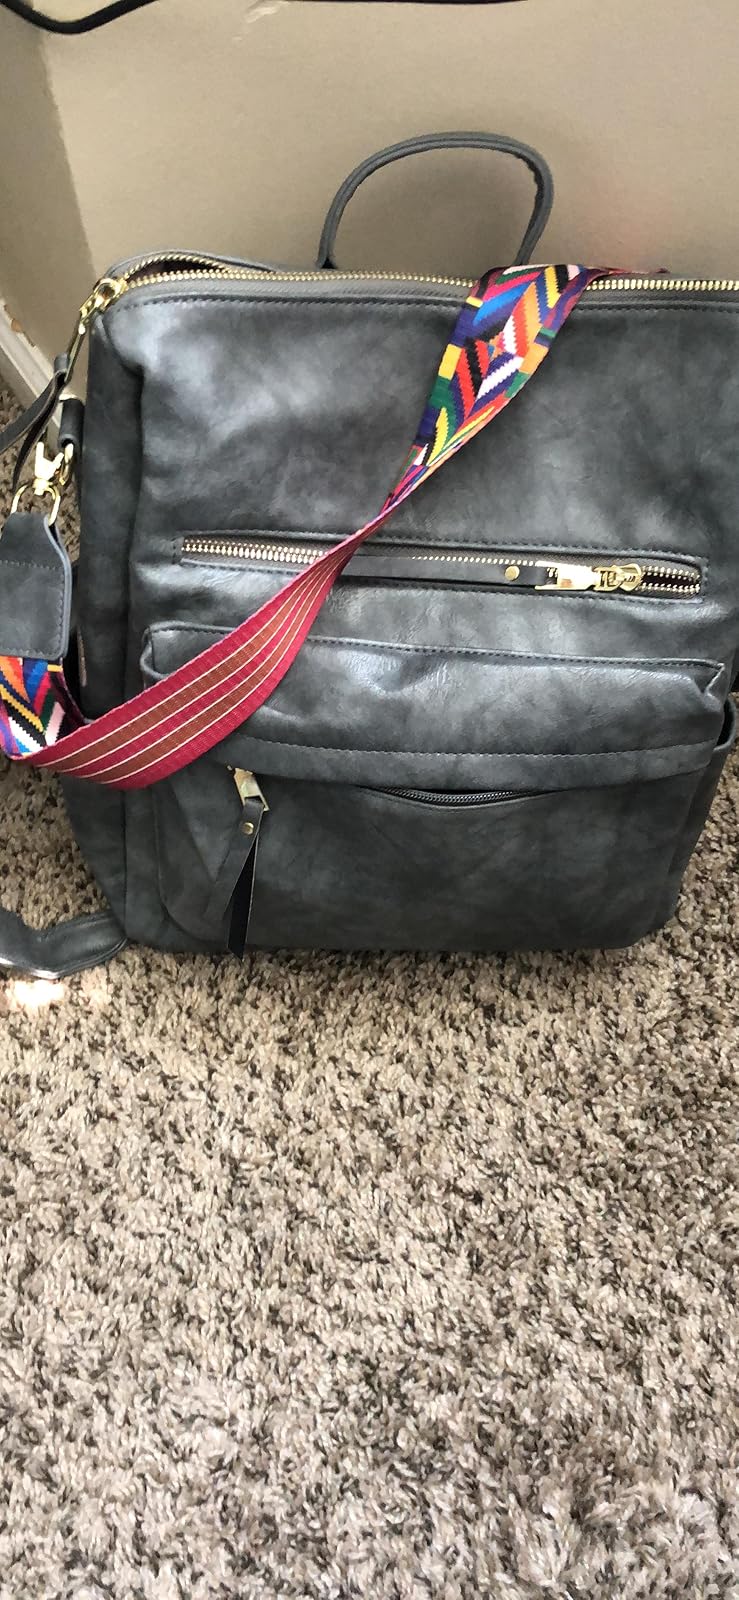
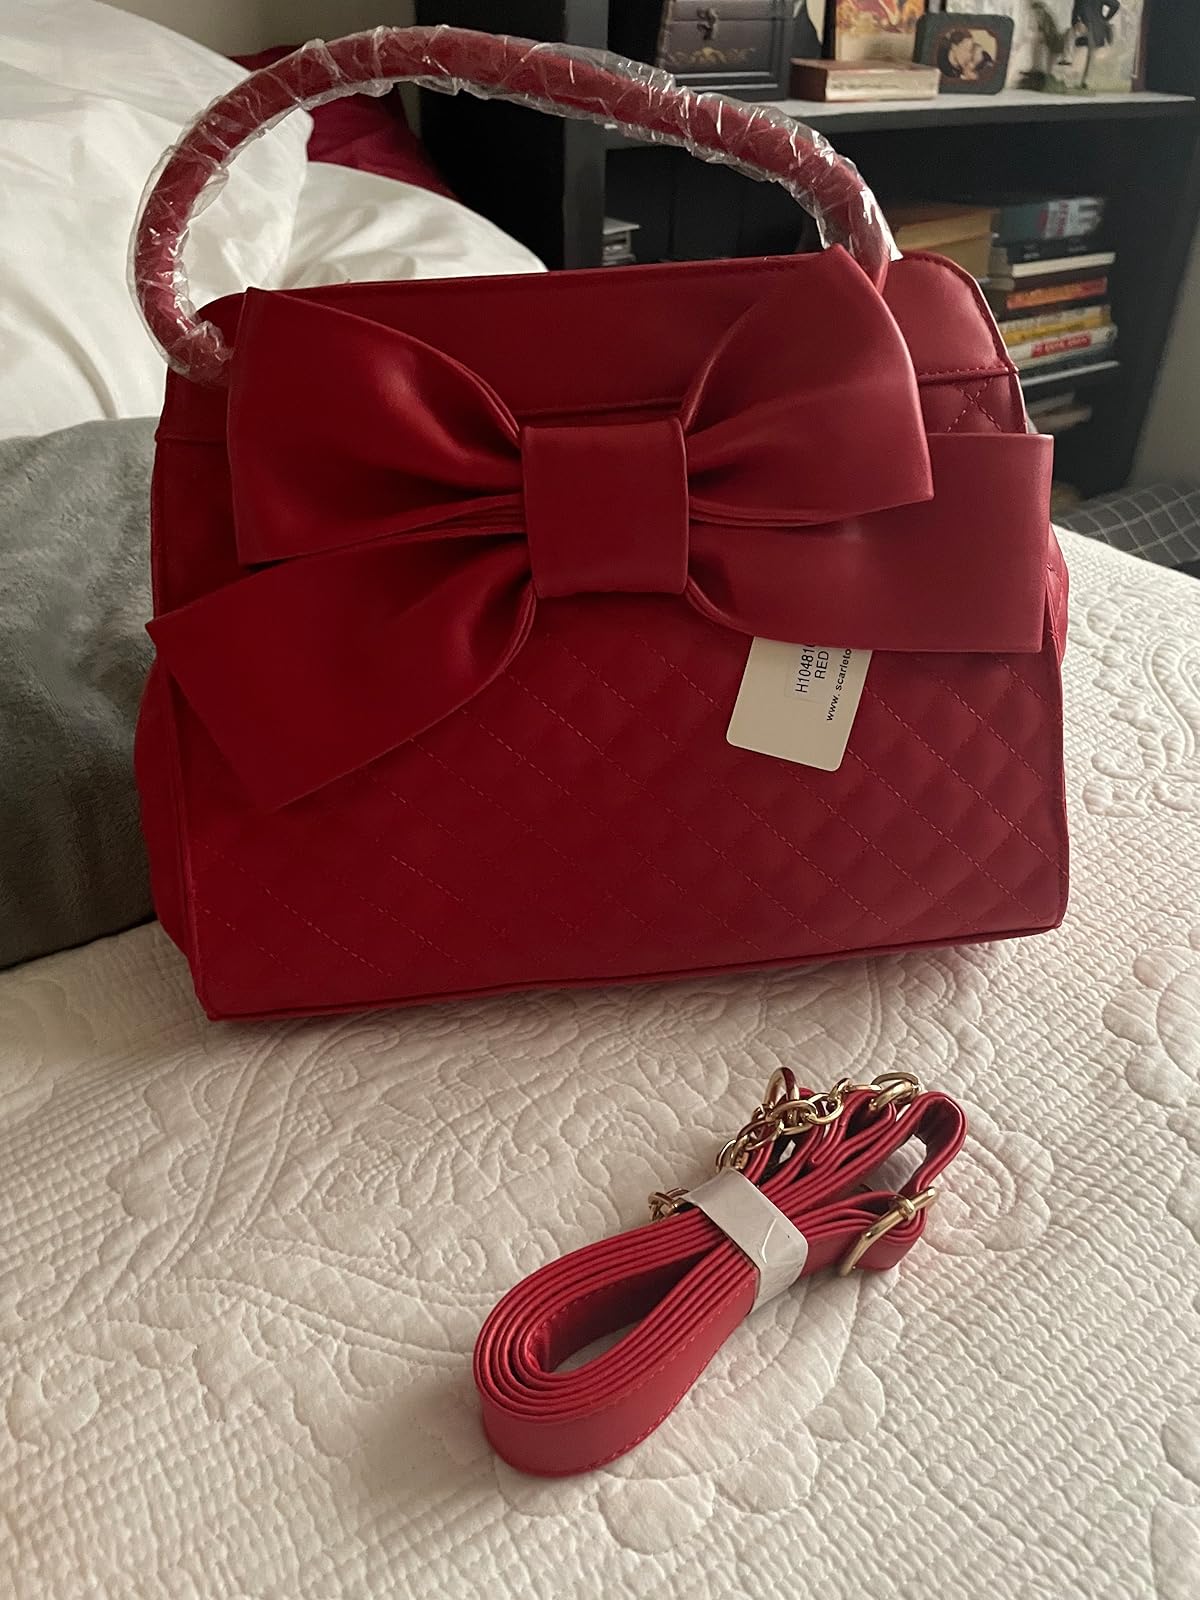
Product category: accessories_handbag
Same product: no